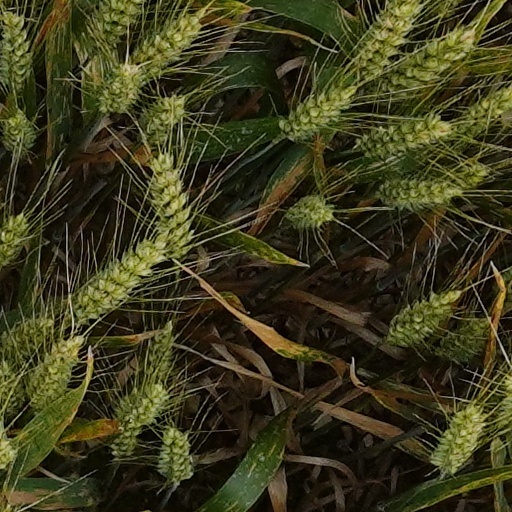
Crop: wheat